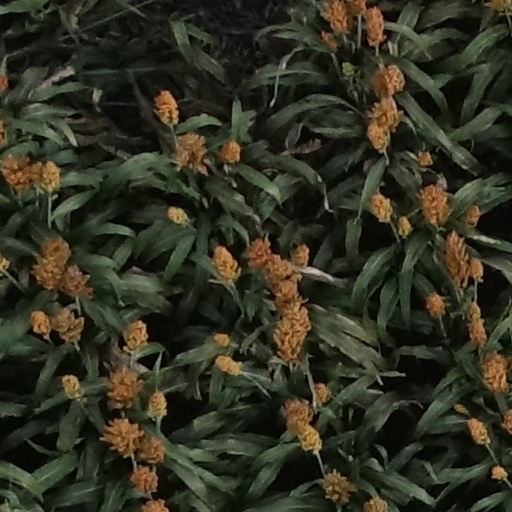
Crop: sorghum